Sunshine Dad

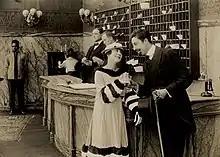
Fay Tincher and Chester Withey

Sunshine Dad is a 1916 American silent comedy film produced by Fine Arts Film Company and distributed by Triangle Film Corporation. It was directed by Edward Dillon, written by Tod Browning and 'Chet' Withey and starred stage comedian DeWolf Hopper. Hopper's year old son, William, appears in the film as a baby.